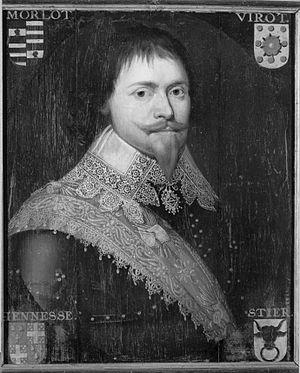
David Morlot ou de Morlot, en néerlandais David van Marlot, seigneur de Bavois, Offenberg, Praest, Lichtenberg et de Marlot, issu d'une famille protestante d'origine française par son père et du comté de Montbéliard par sa mère, fut officier au service des Provinces-Unies, gouverneur du prince Guillaume II d'Orange et président de la haute cour martiale de la République des Provinces-Unies.